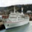
Label: ship